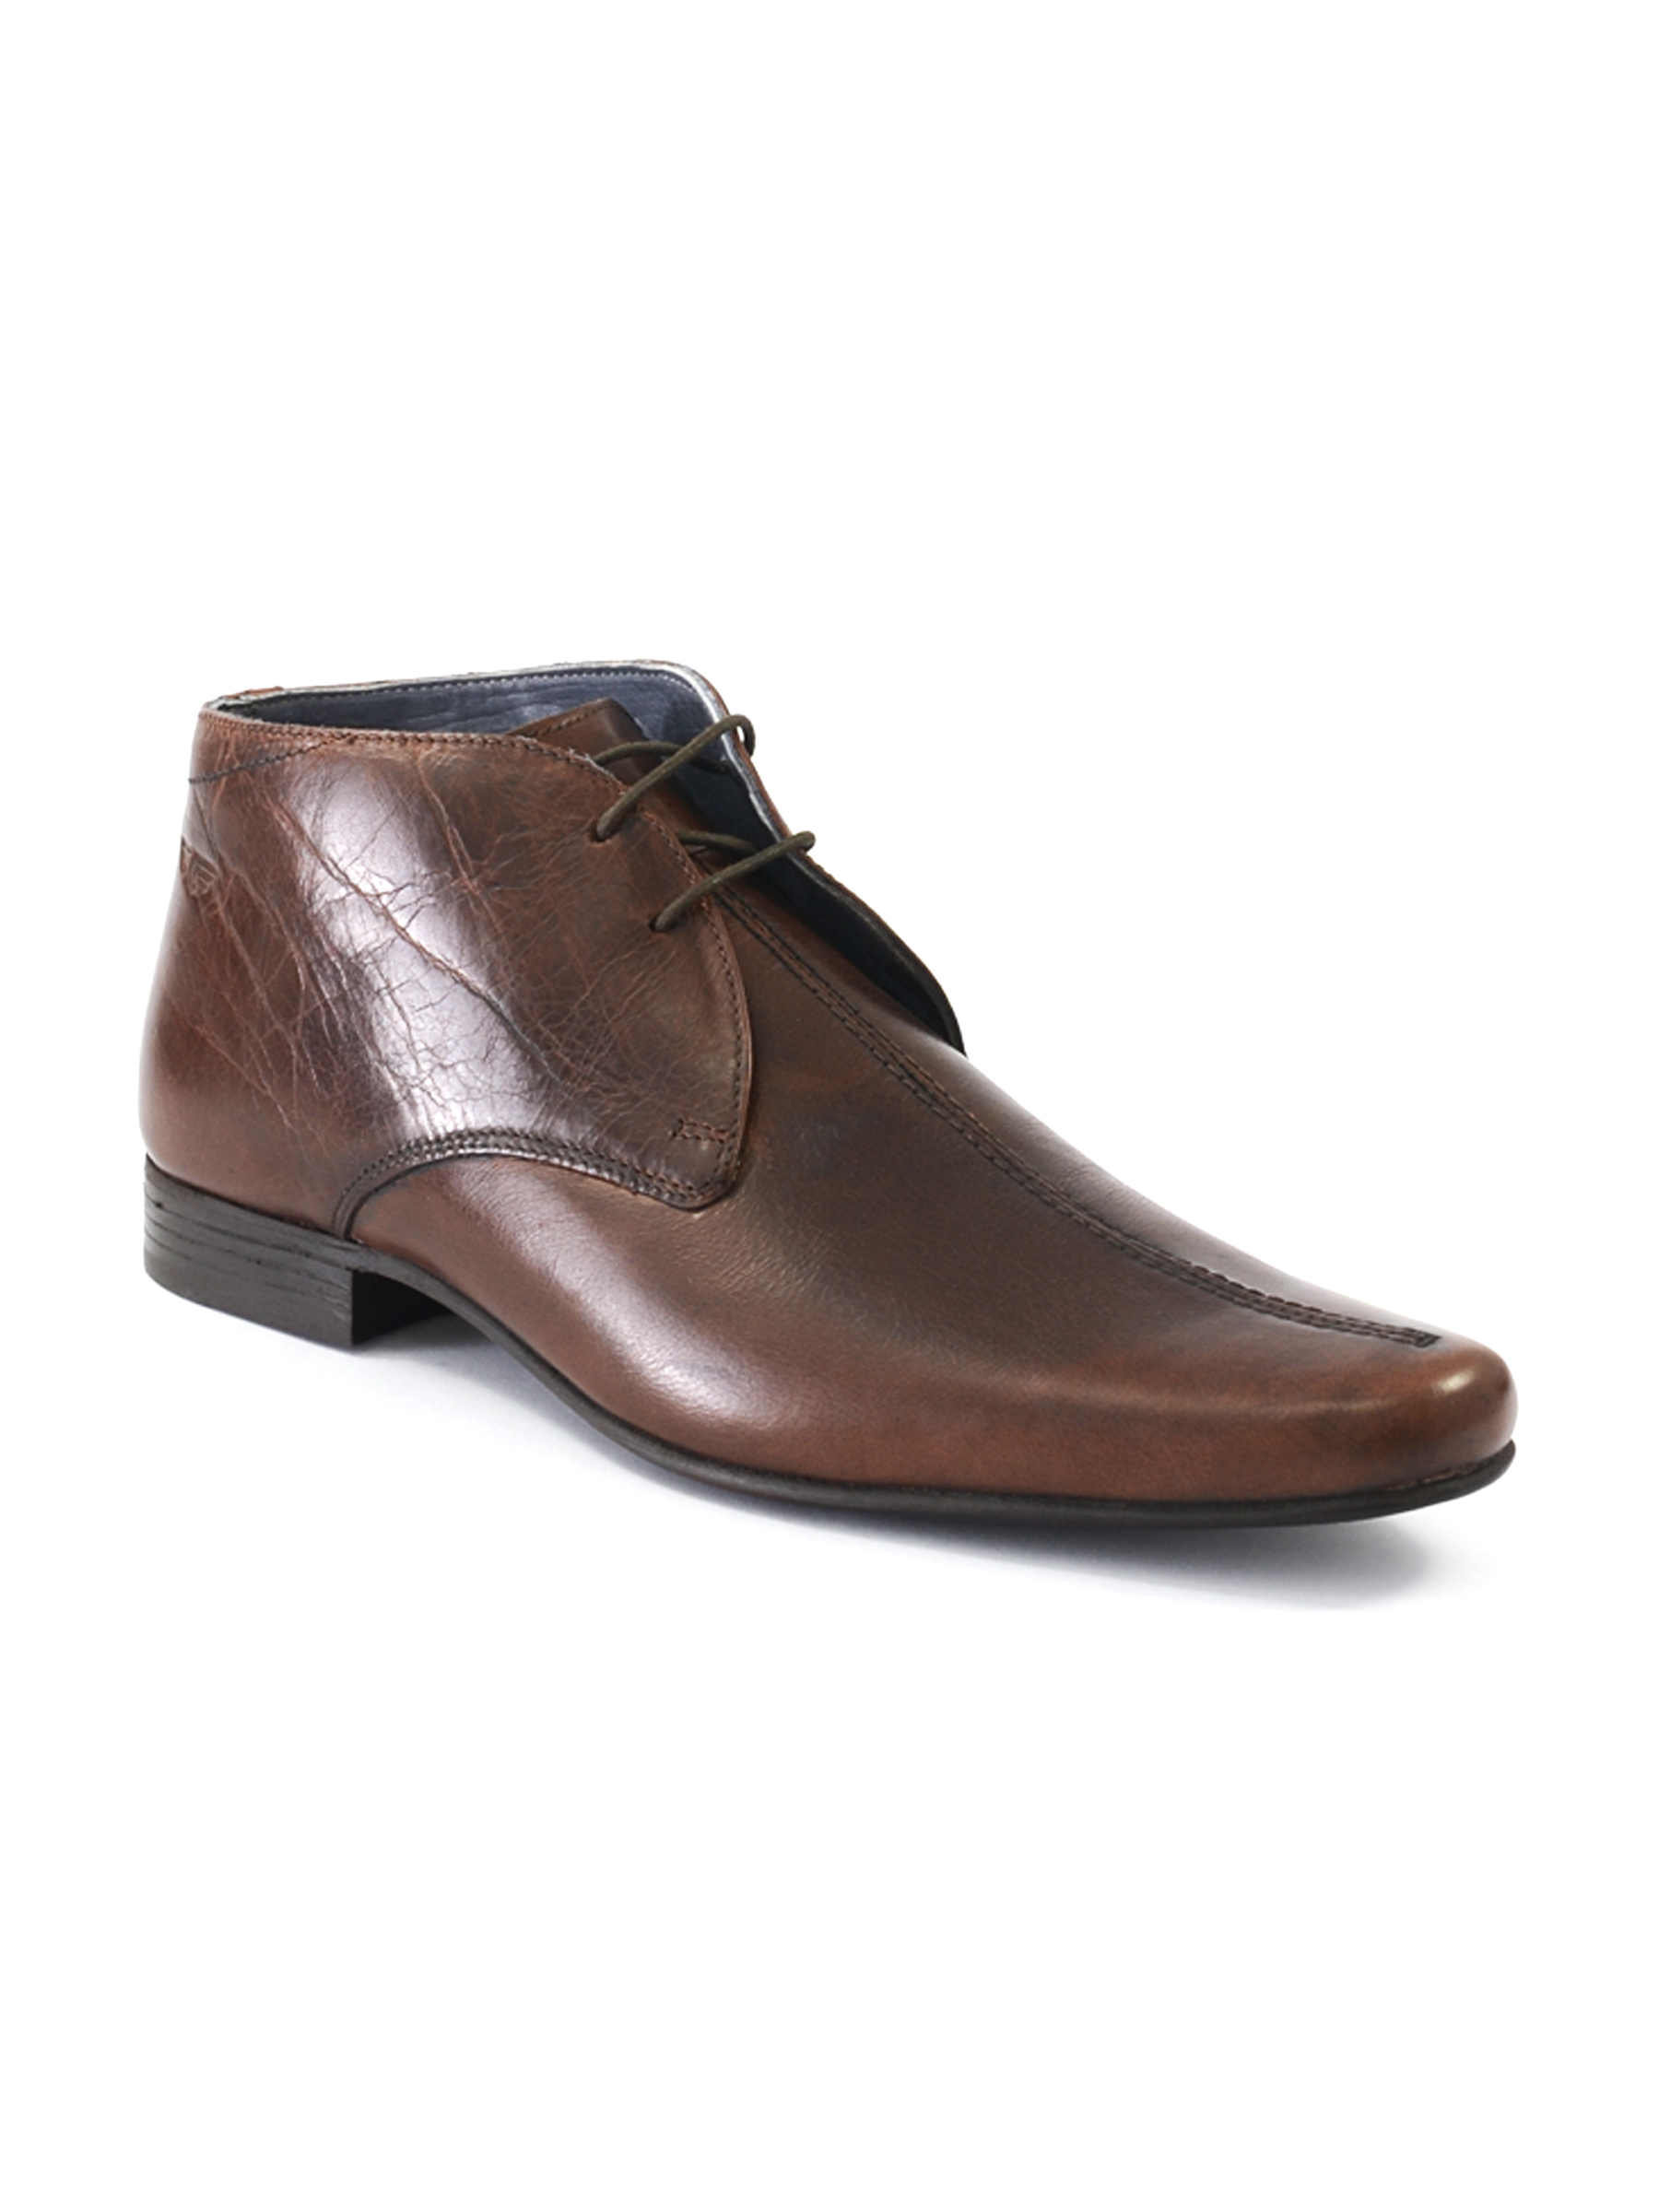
Red Tape Men's Brown Formal Shoe
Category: Footwear / Shoes / Formal Shoes
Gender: Men
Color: Brown
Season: Winter 2018
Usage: Formal